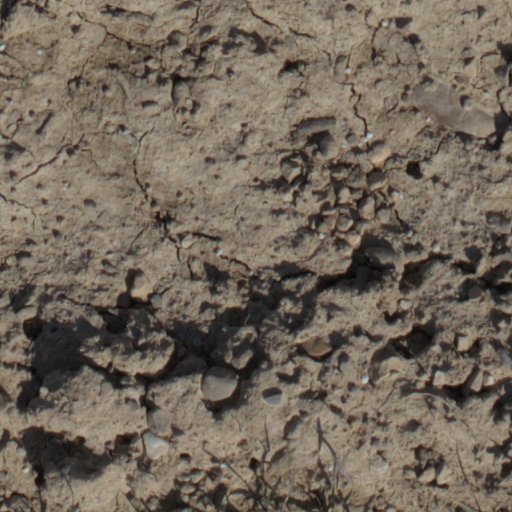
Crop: wheat